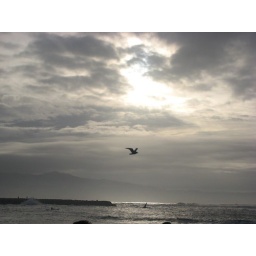
bird in the sky